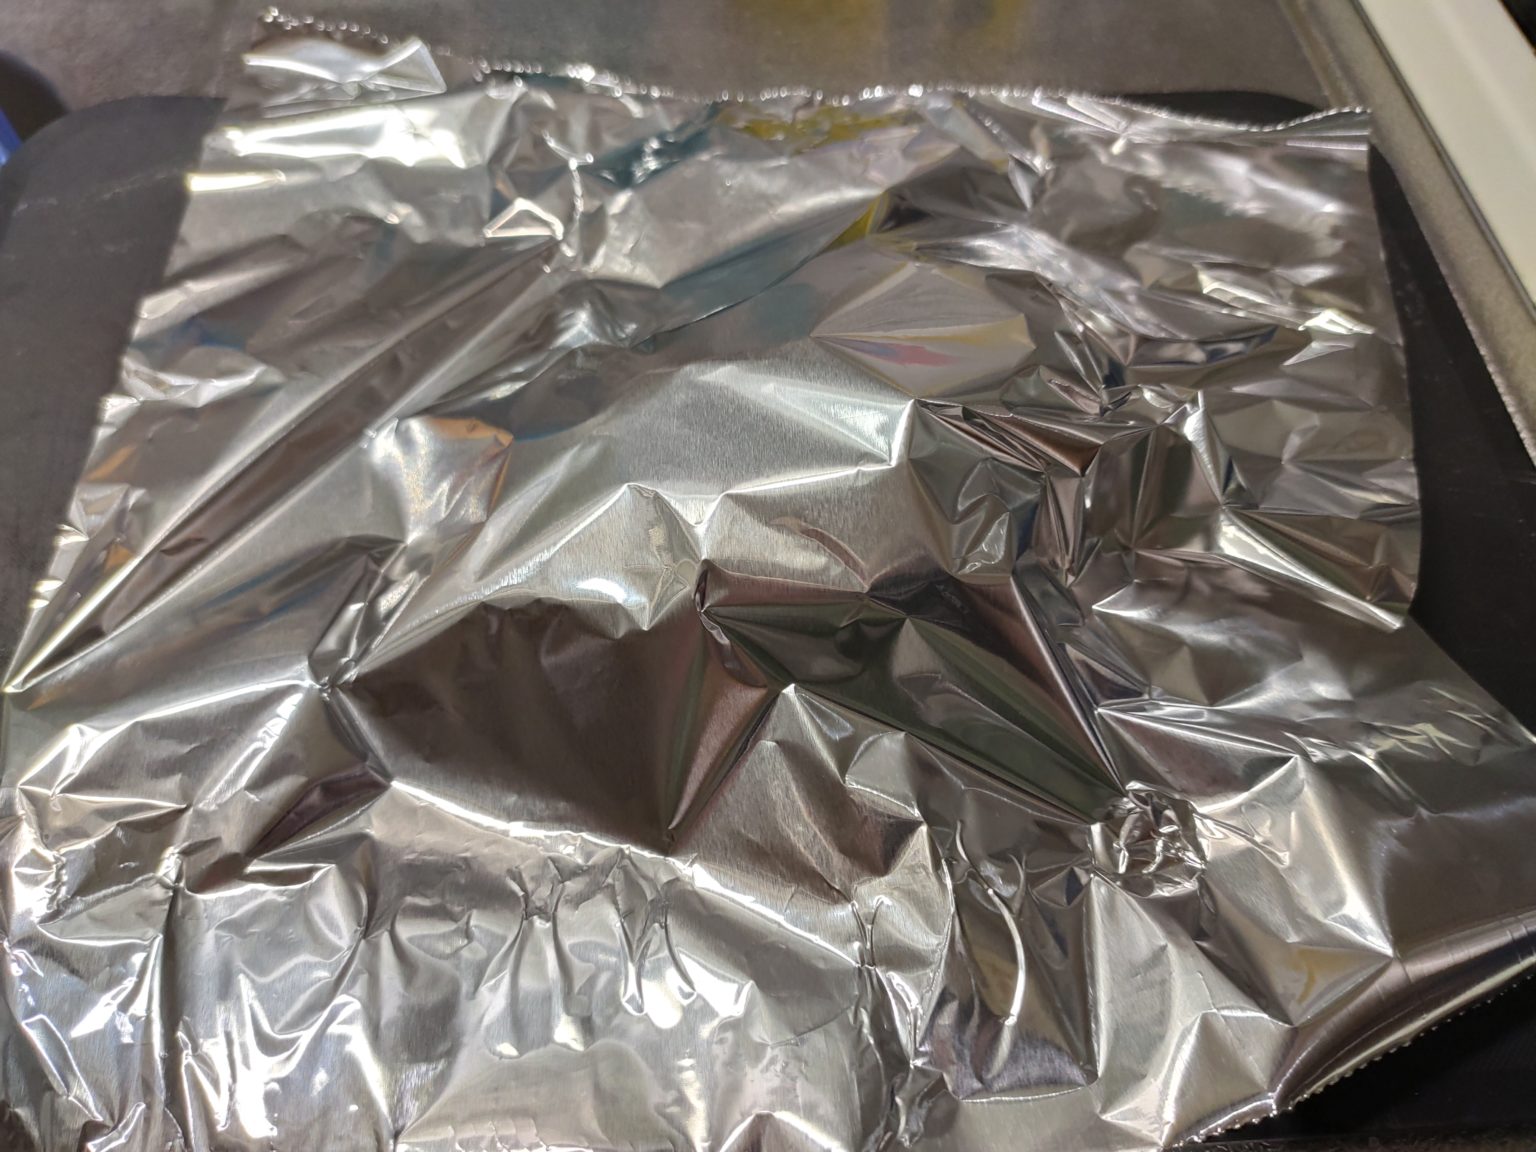
Waste category: metal